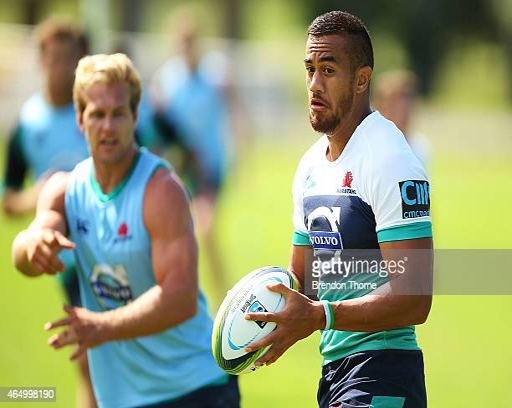
rugby player runs the ball during a training session